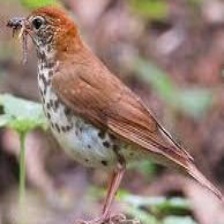
Species: WOOD THRUSH
Scientific name: HYLOCICHLA MUSTELINA